The Beloved Brute

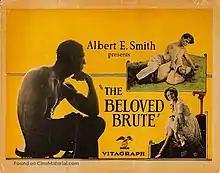
Lobby card

The Beloved Brute is a 1924 American silent Western film directed by J. Stuart Blackton and starring Marguerite De La Motte, Victor McLaglen, and William Russell. It is based on the 1923 novel "The Beloved Brute" by Kenneth Perkins. This was English-born McLaglen's first American film.